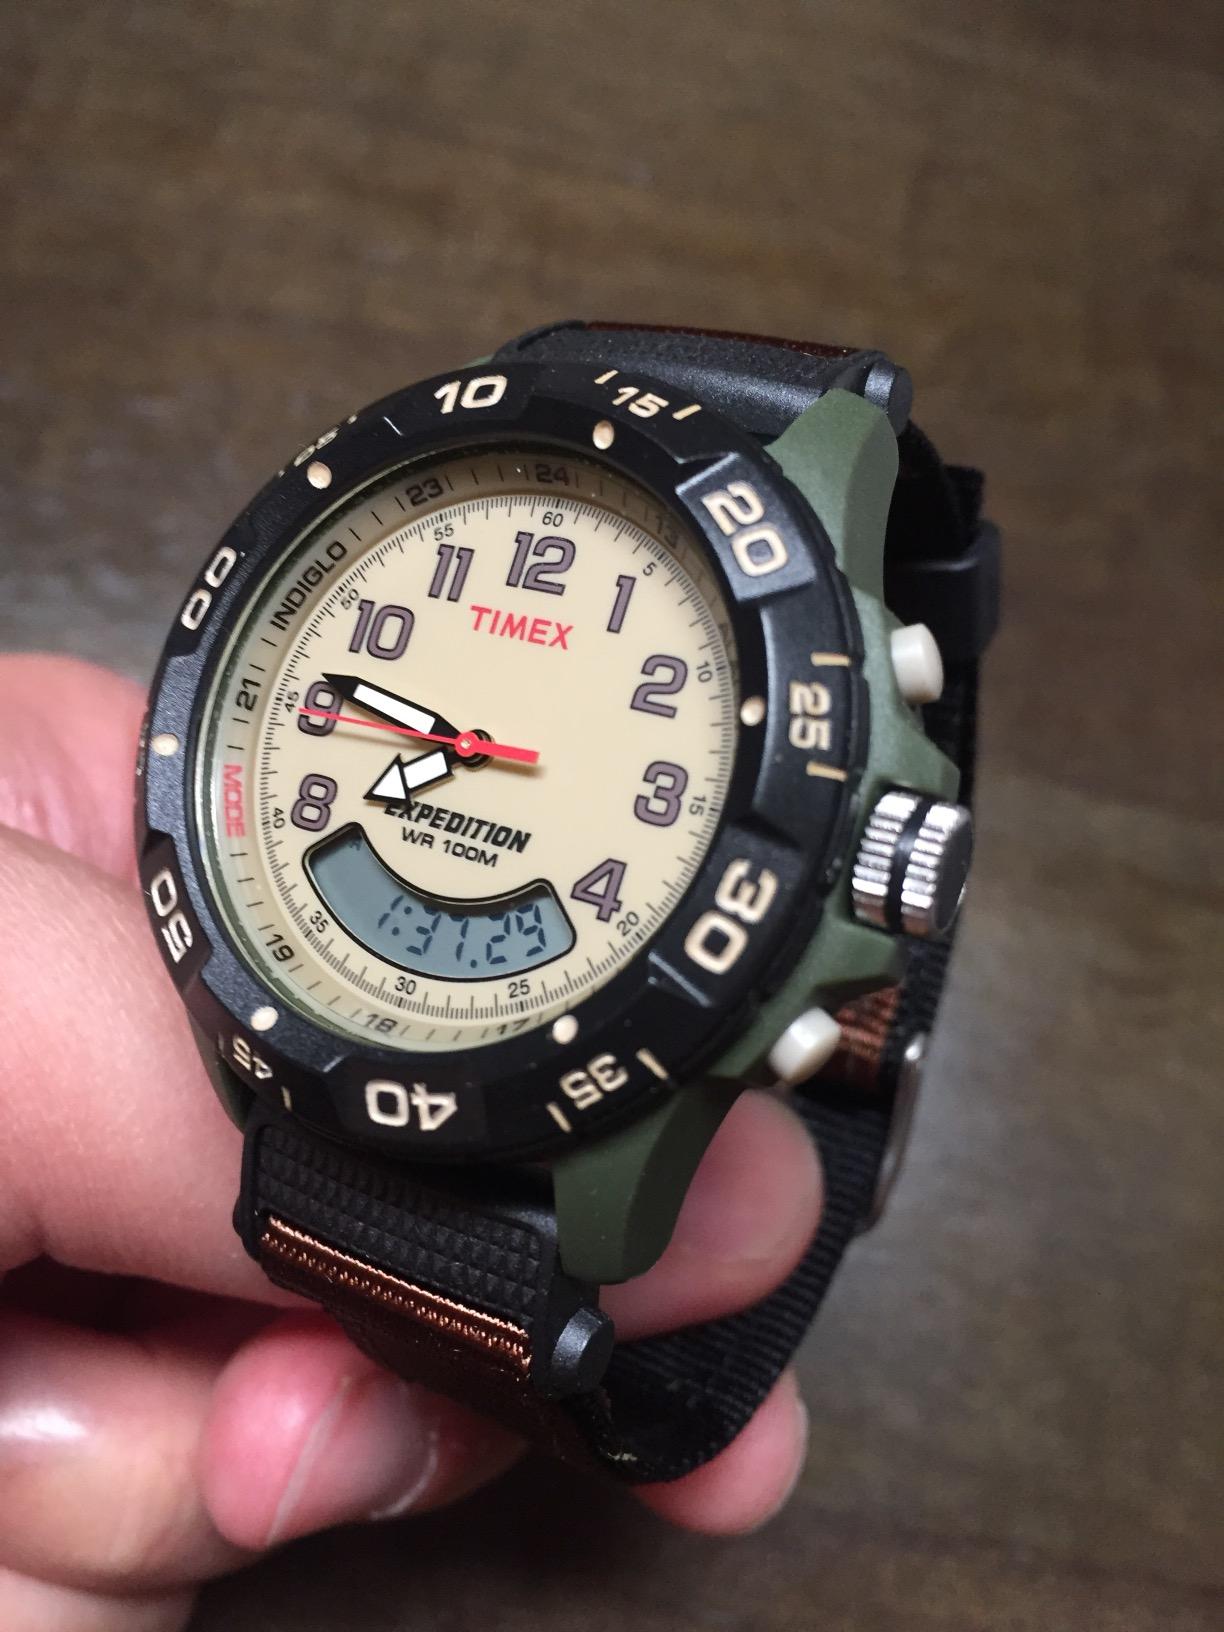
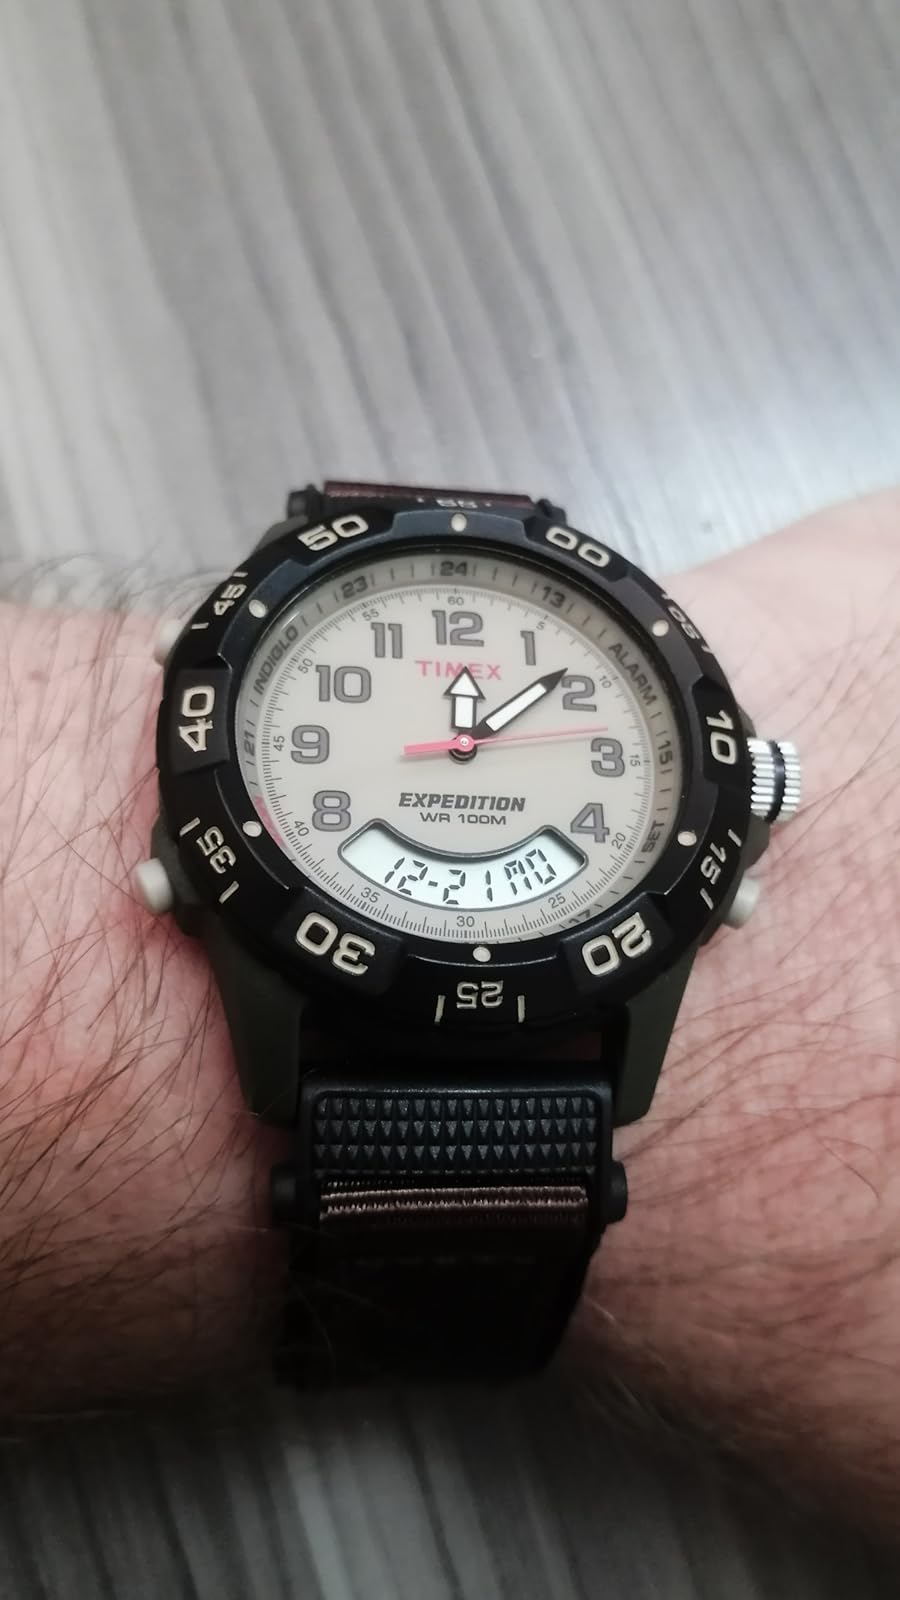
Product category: accessories_watch
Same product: yes